1974 French Embassy attack in The Hague

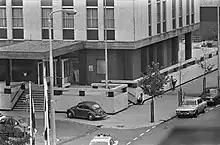
Police officers around the embassy on 15 September

The 1974 French Embassy attack in The Hague was an attack and siege on the French Embassy in The Hague in the Netherlands starting on Friday 13 September 1974. Three members of the Japanese Red Army (JRA) stormed the embassy, demanding the release of their member . The ambassador and ten other people were taken hostage. The siege and negotiations lasted five days, resulting in the release of Furuya, the embassy hostages and a safe flight out of the Netherlands for the terrorists. During the incident, a café in Paris was bombed which was linked to the embassy crisis.